Church of St Mary, Hawkesbury

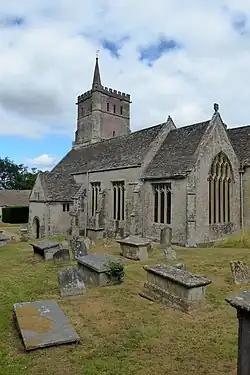

The Church of St Mary in Hawkesbury, South Gloucestershire, England, was built in the 12th century. It is a Grade I listed building.